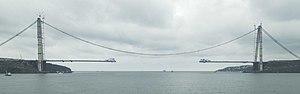
Le pont Yavuz Sultan Selim, troisième pont du Bosphore, est un pont suspendu et haubané à Istanbul en Turquie.